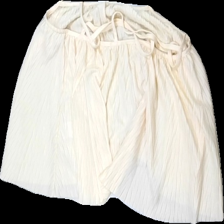
View: back
Type: Blouse
Category: Ladies
Brand: Kappahl
Colors: Beige
Material: 100% cotton
Cut: Regular, Loose, Cropped
Size: M
Season: All
Price range: 50-100
Recommended usage: Reuse